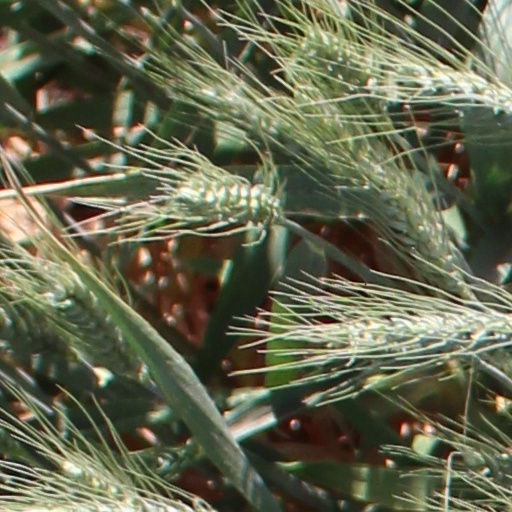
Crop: wheat